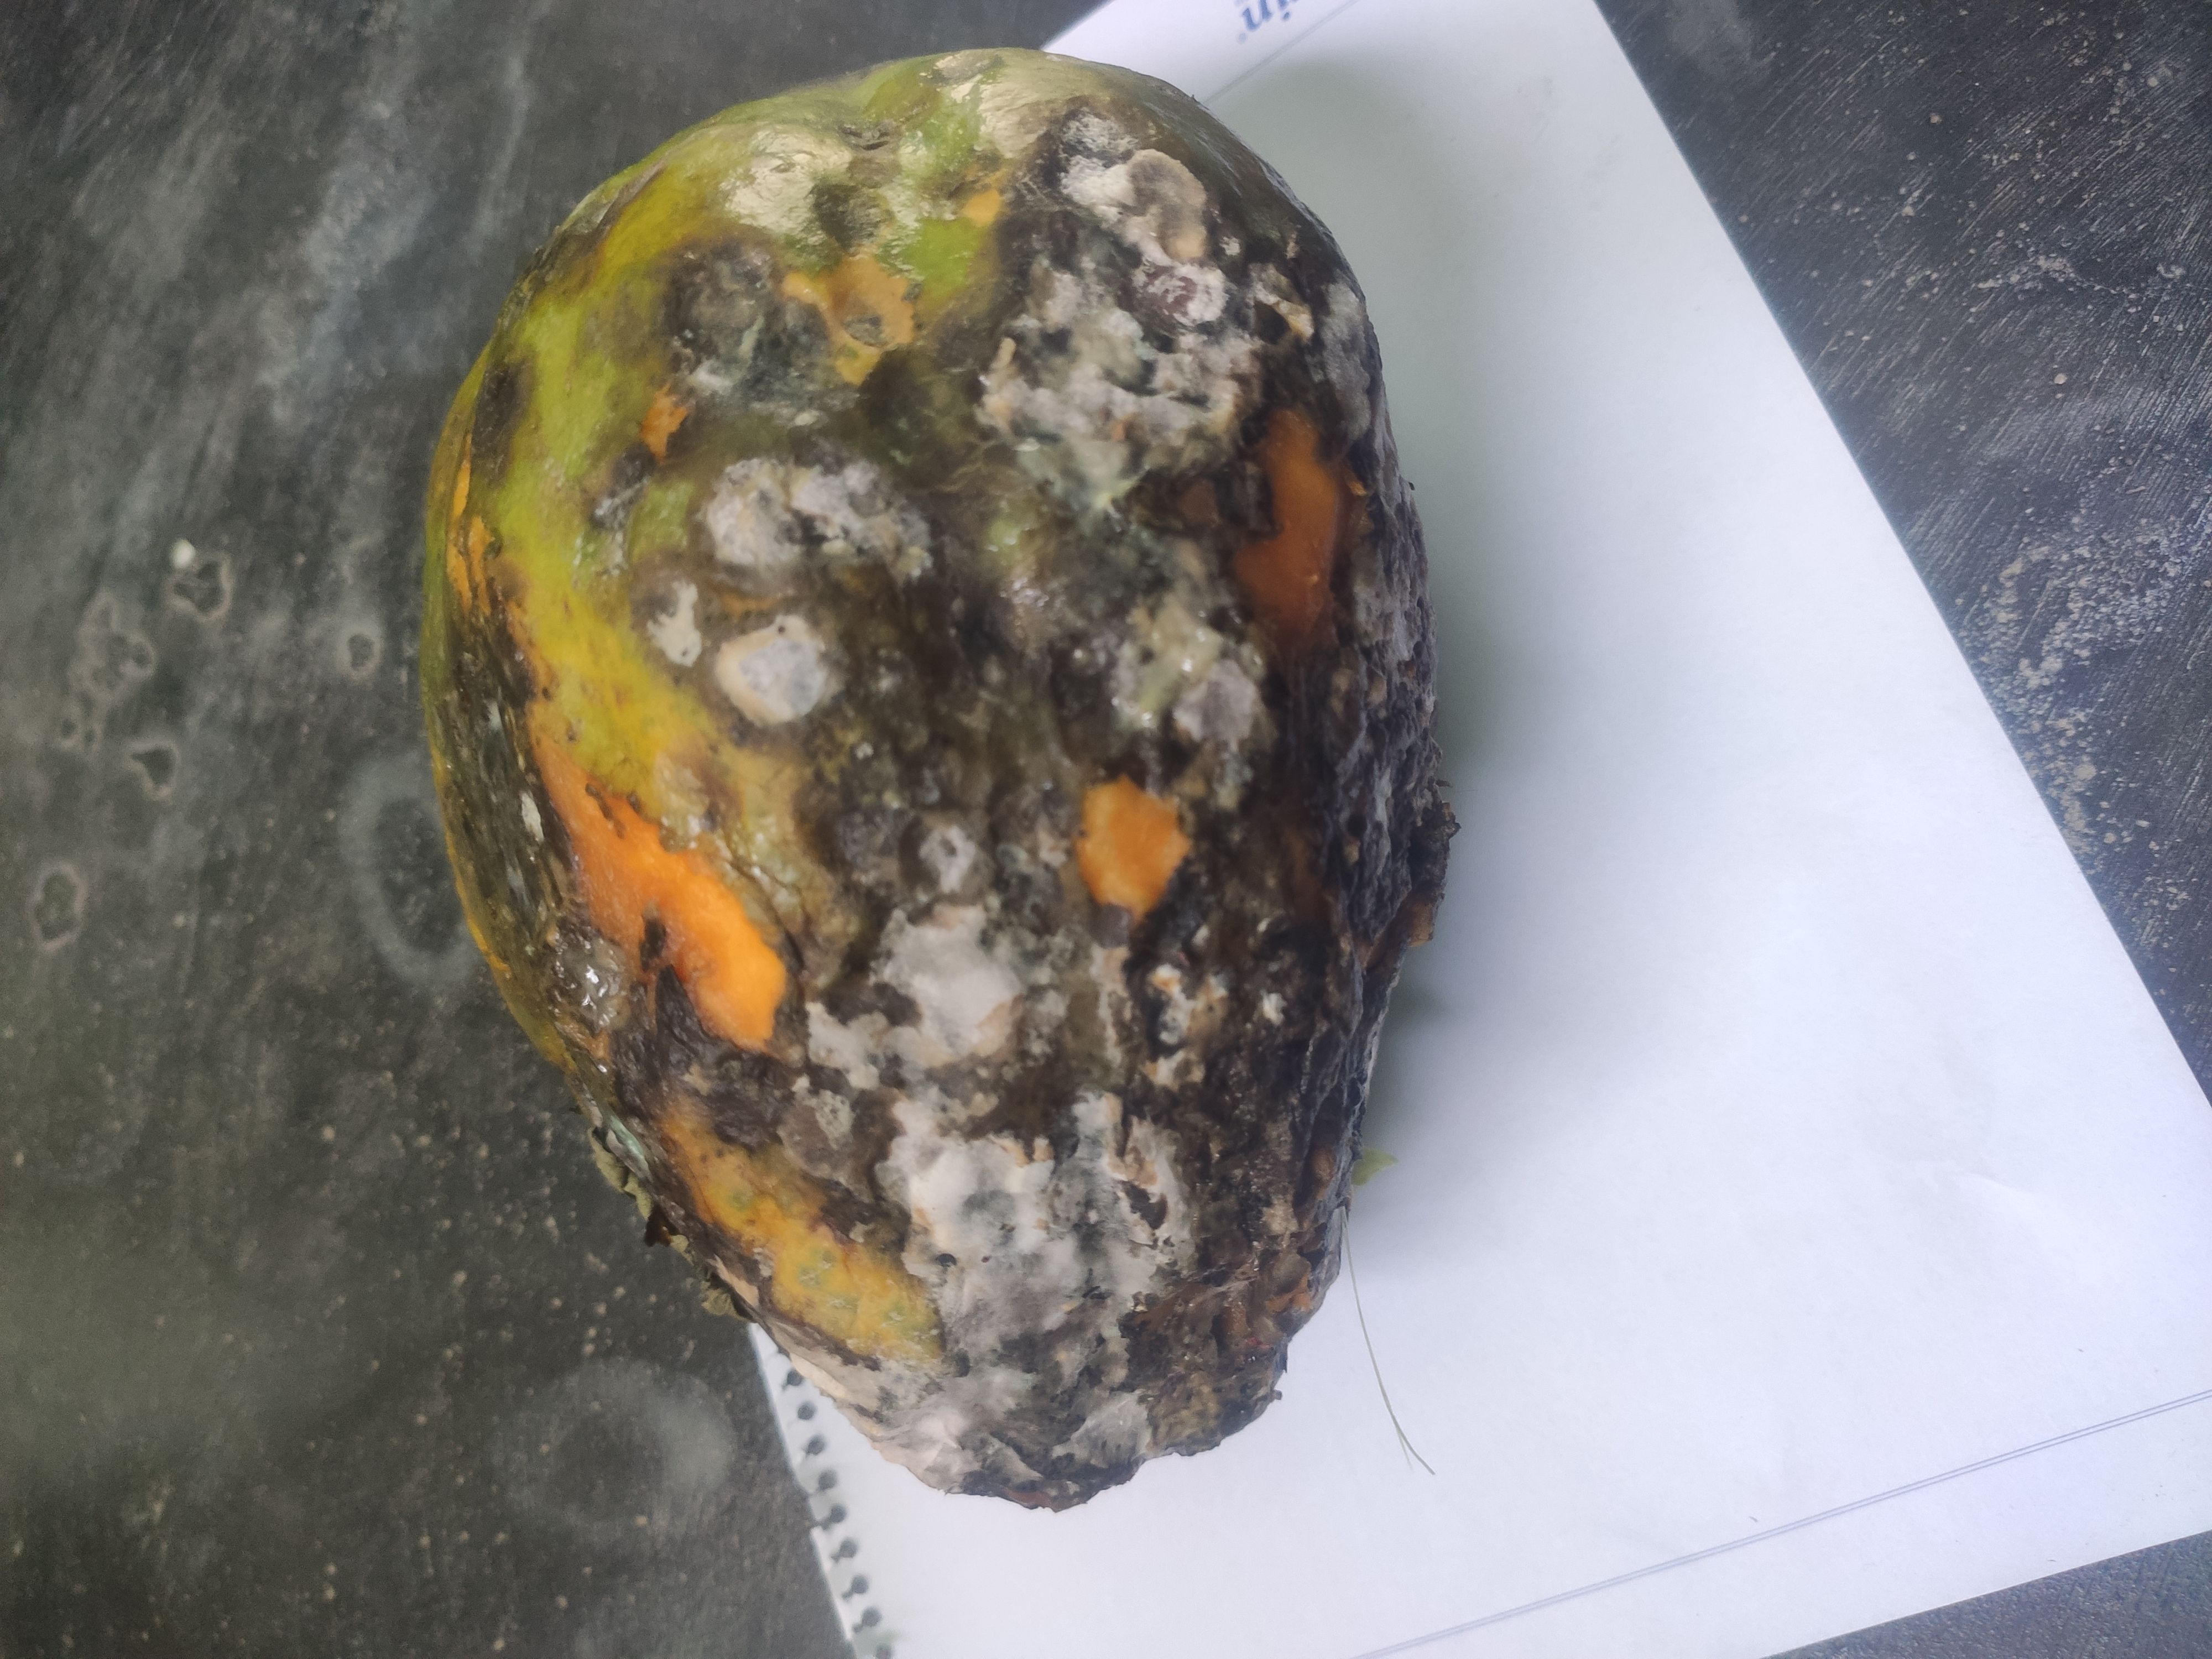
Fruit: papayas
Grade: 3rd-grade